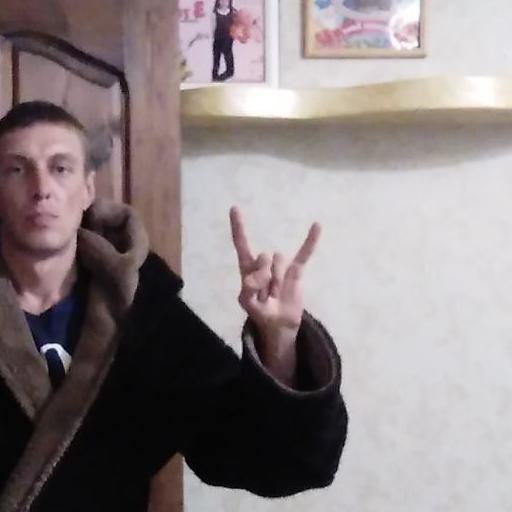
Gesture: rock